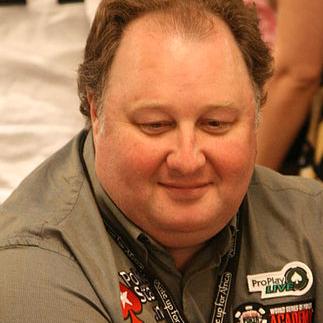
Age: 43